1979 Gabriel 400

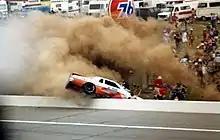
Roger Hamby's vehicle crashes while racing at the "1979 Gabriel 400".

The NASCAR Winston Cup Series races that were being shown at Michigan International Speedway between the late-1970s and the late-1980s were exceptionally good by modern standards.